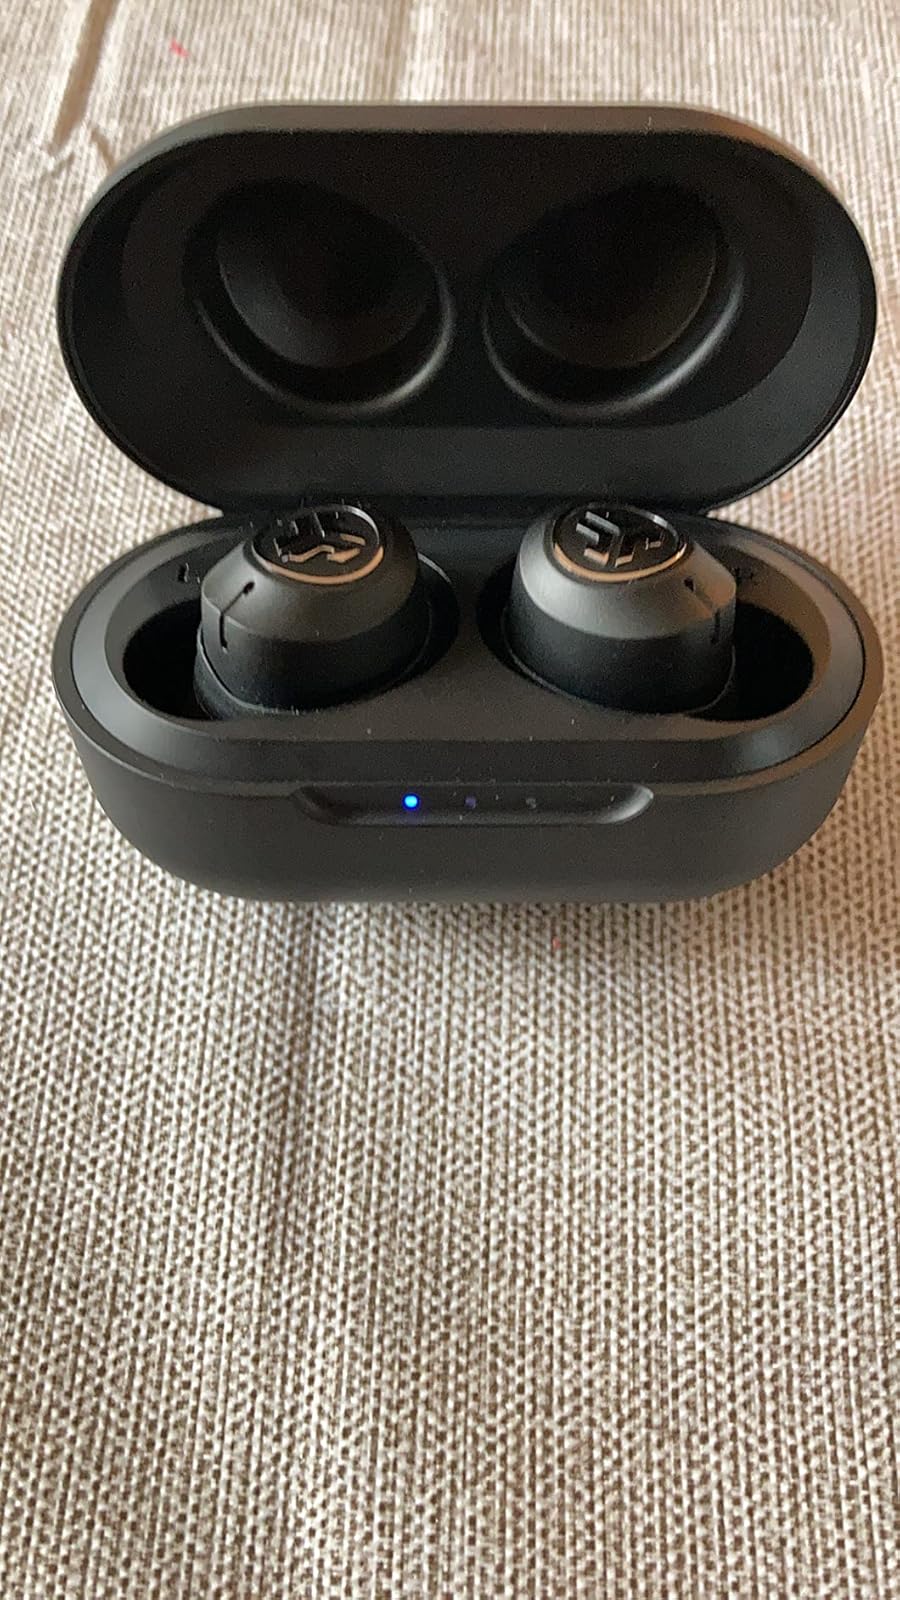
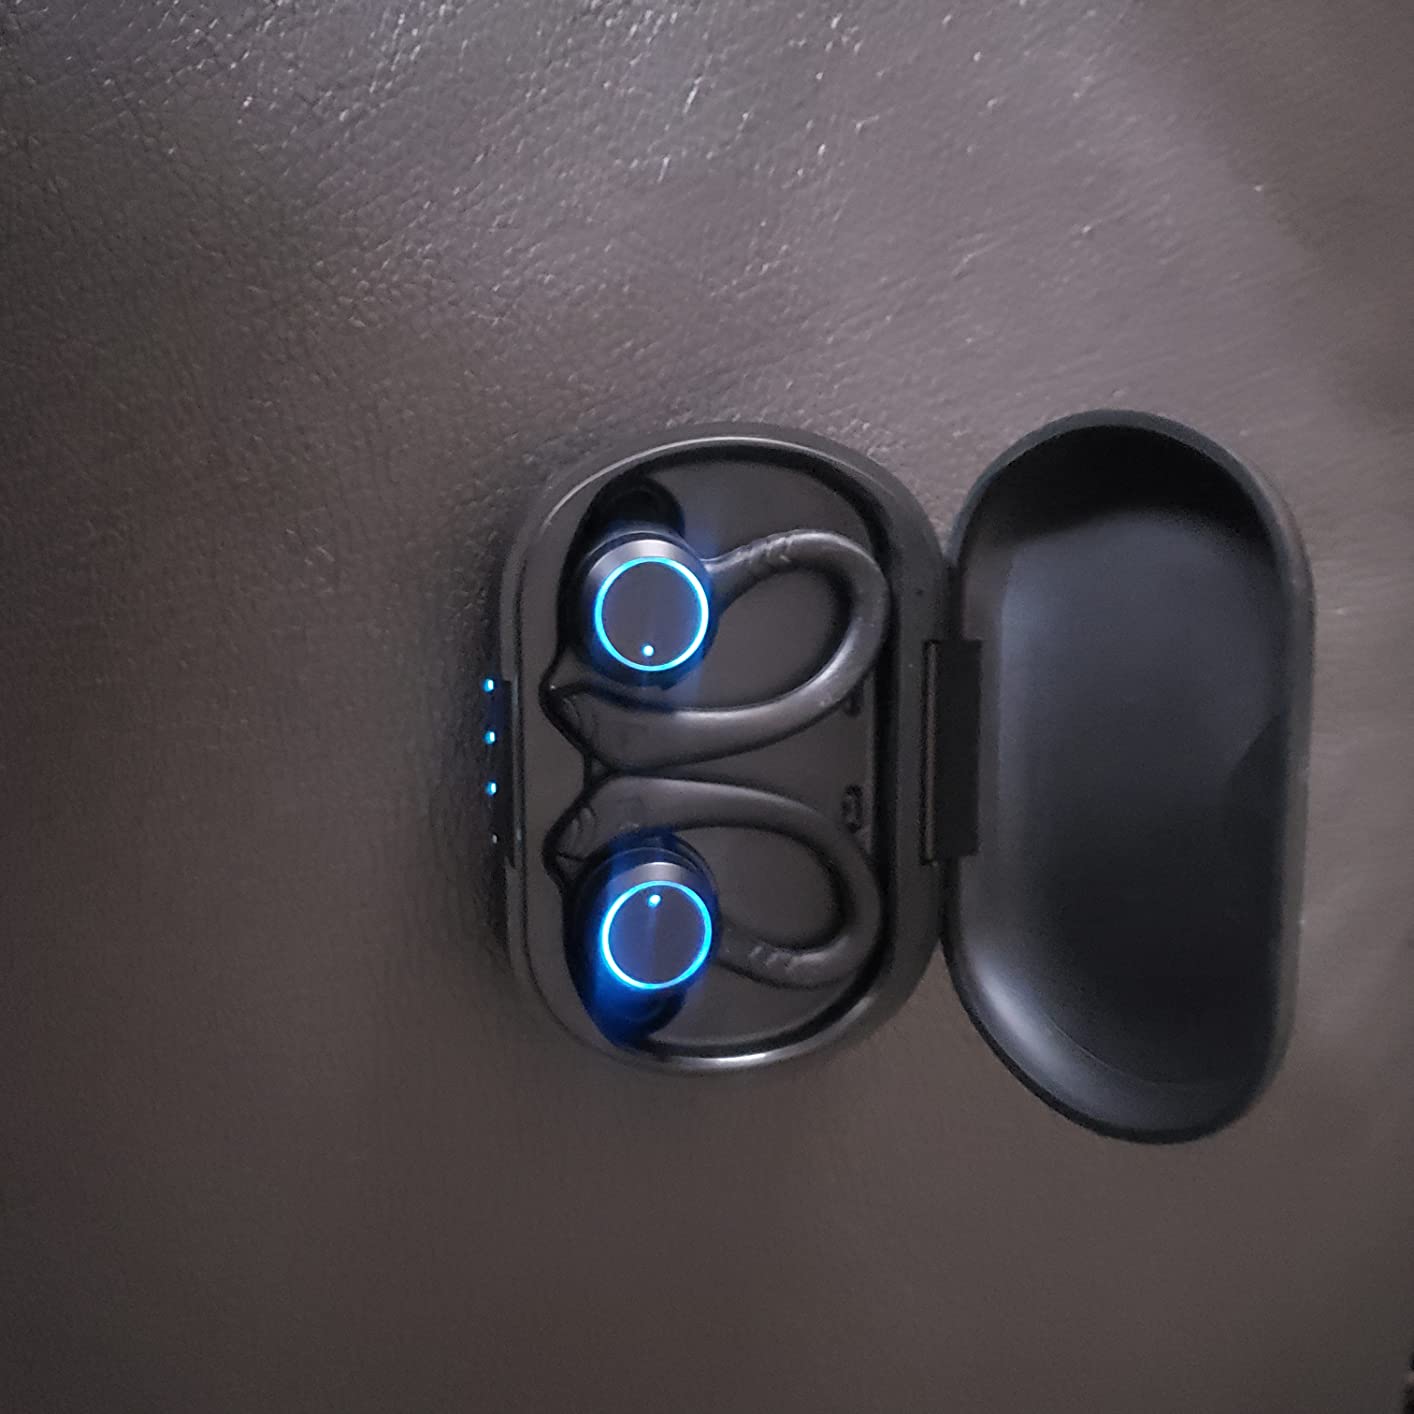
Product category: earbuds
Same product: no